Sri Vengdajalpathi Perumal Temple Kuppalnatham

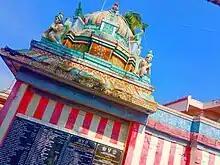
Sri vengdajalpathi perumal temple kuppalnatham

Sri vengdajalpathi perumal temple was built in the period of thirumalai nayakar on kuppalnatham village near the small lake and the temple was 400 years old.